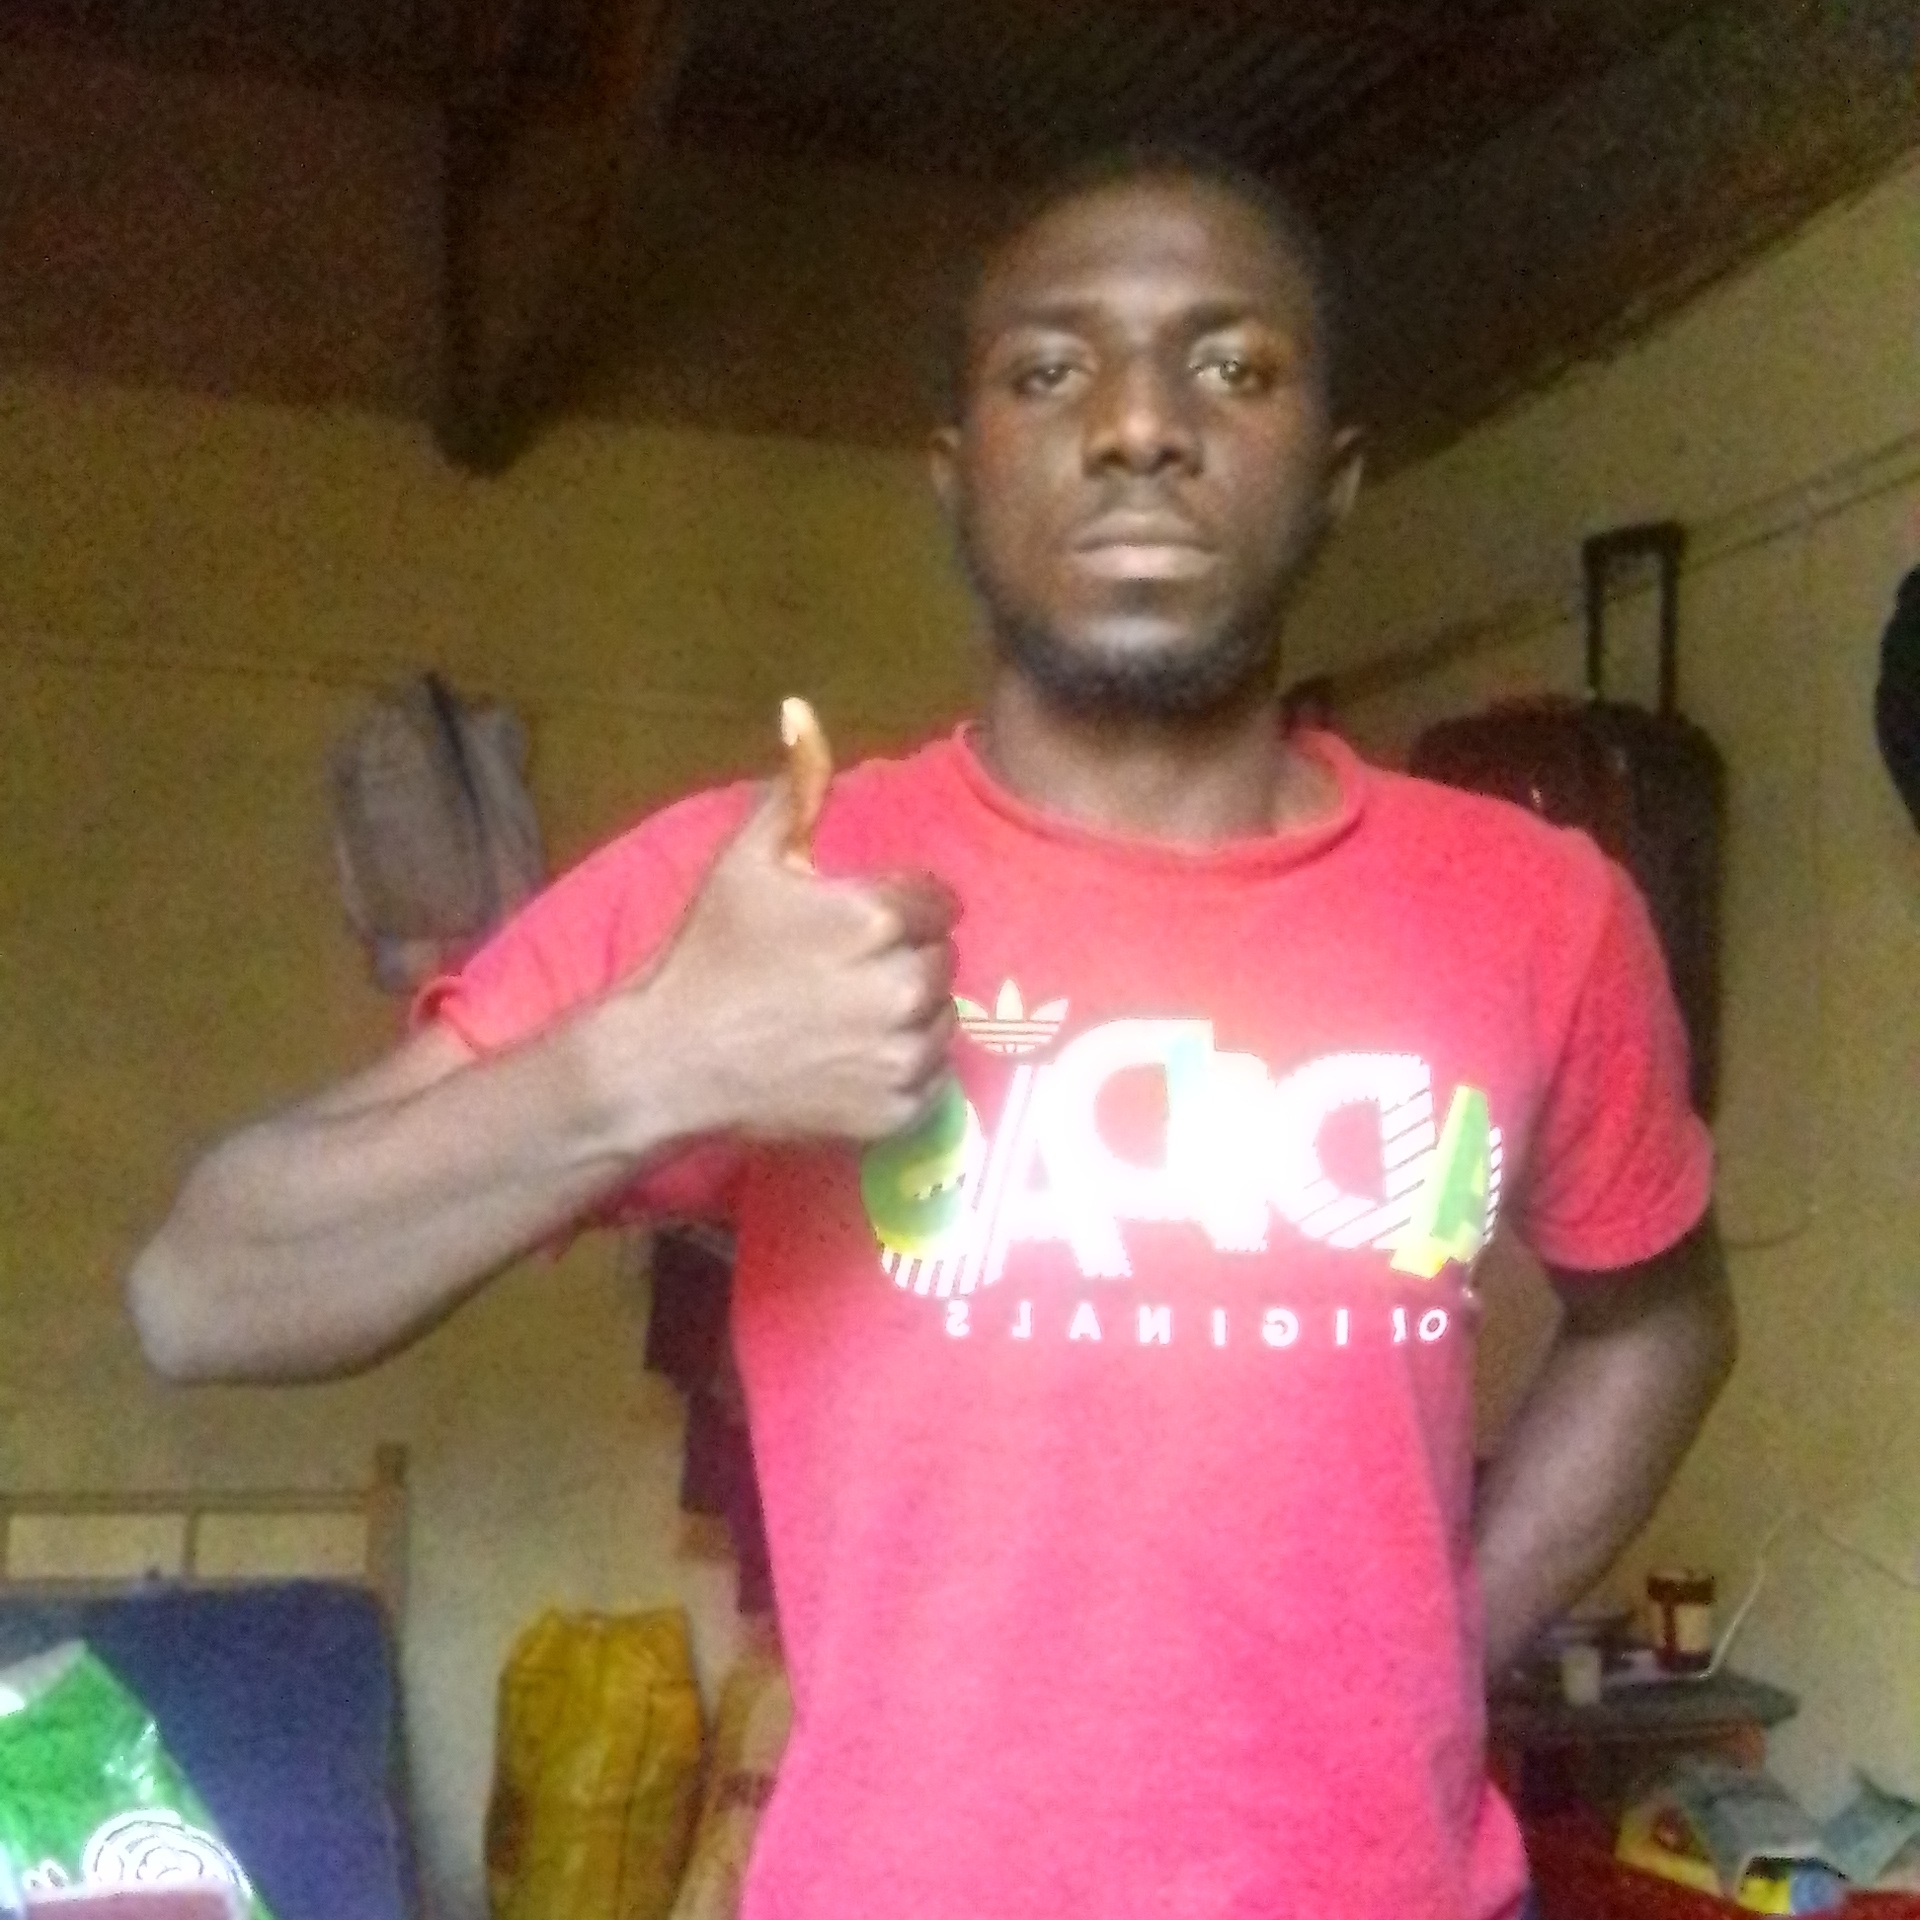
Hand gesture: like